List of Spanish missions in California

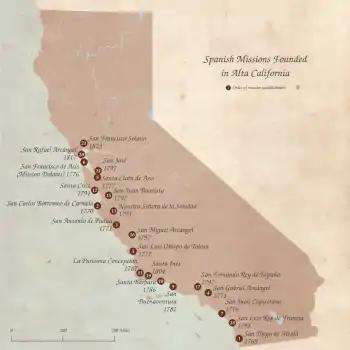
The horse and mule trail known as El Camino Real as of 1821 and the locations of the 21 Franciscan missions in Alta California

Franciscan priests established 21 missions between 1769 and 1833 in Alta California, accompanied by military outposts. Their goal was to spread Christianity among the local Native Americans, as well as to affirm Spanish, and later Mexican, claims to the region.